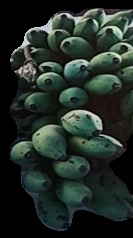
Variety: rasbale
Grade: grade2